RAF Woodvale

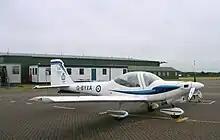
10 AEF Grob Tutor and hangar at RAF Woodvale.

Woodvale opened in December 1941, six months after the end of the Liverpool Blitz. It was used for short periods by RAF squadrons that were rotated out of the zones in southern of England closest to German-occupied Europe. During their time at Woodvale, squadrons defended Merseyside. Polish 308 (Krakowski) Squadron was the first to arrive, on 12 December 1941, from RAF Northolt before leaving on 1 April 1942. Squadrons were rotated regularly. Several were Polish, including 315 (Dęblinski) Squadron and 317 (Wilenski) Squadron. Spitfire IIs and Vbs were operated by these units.